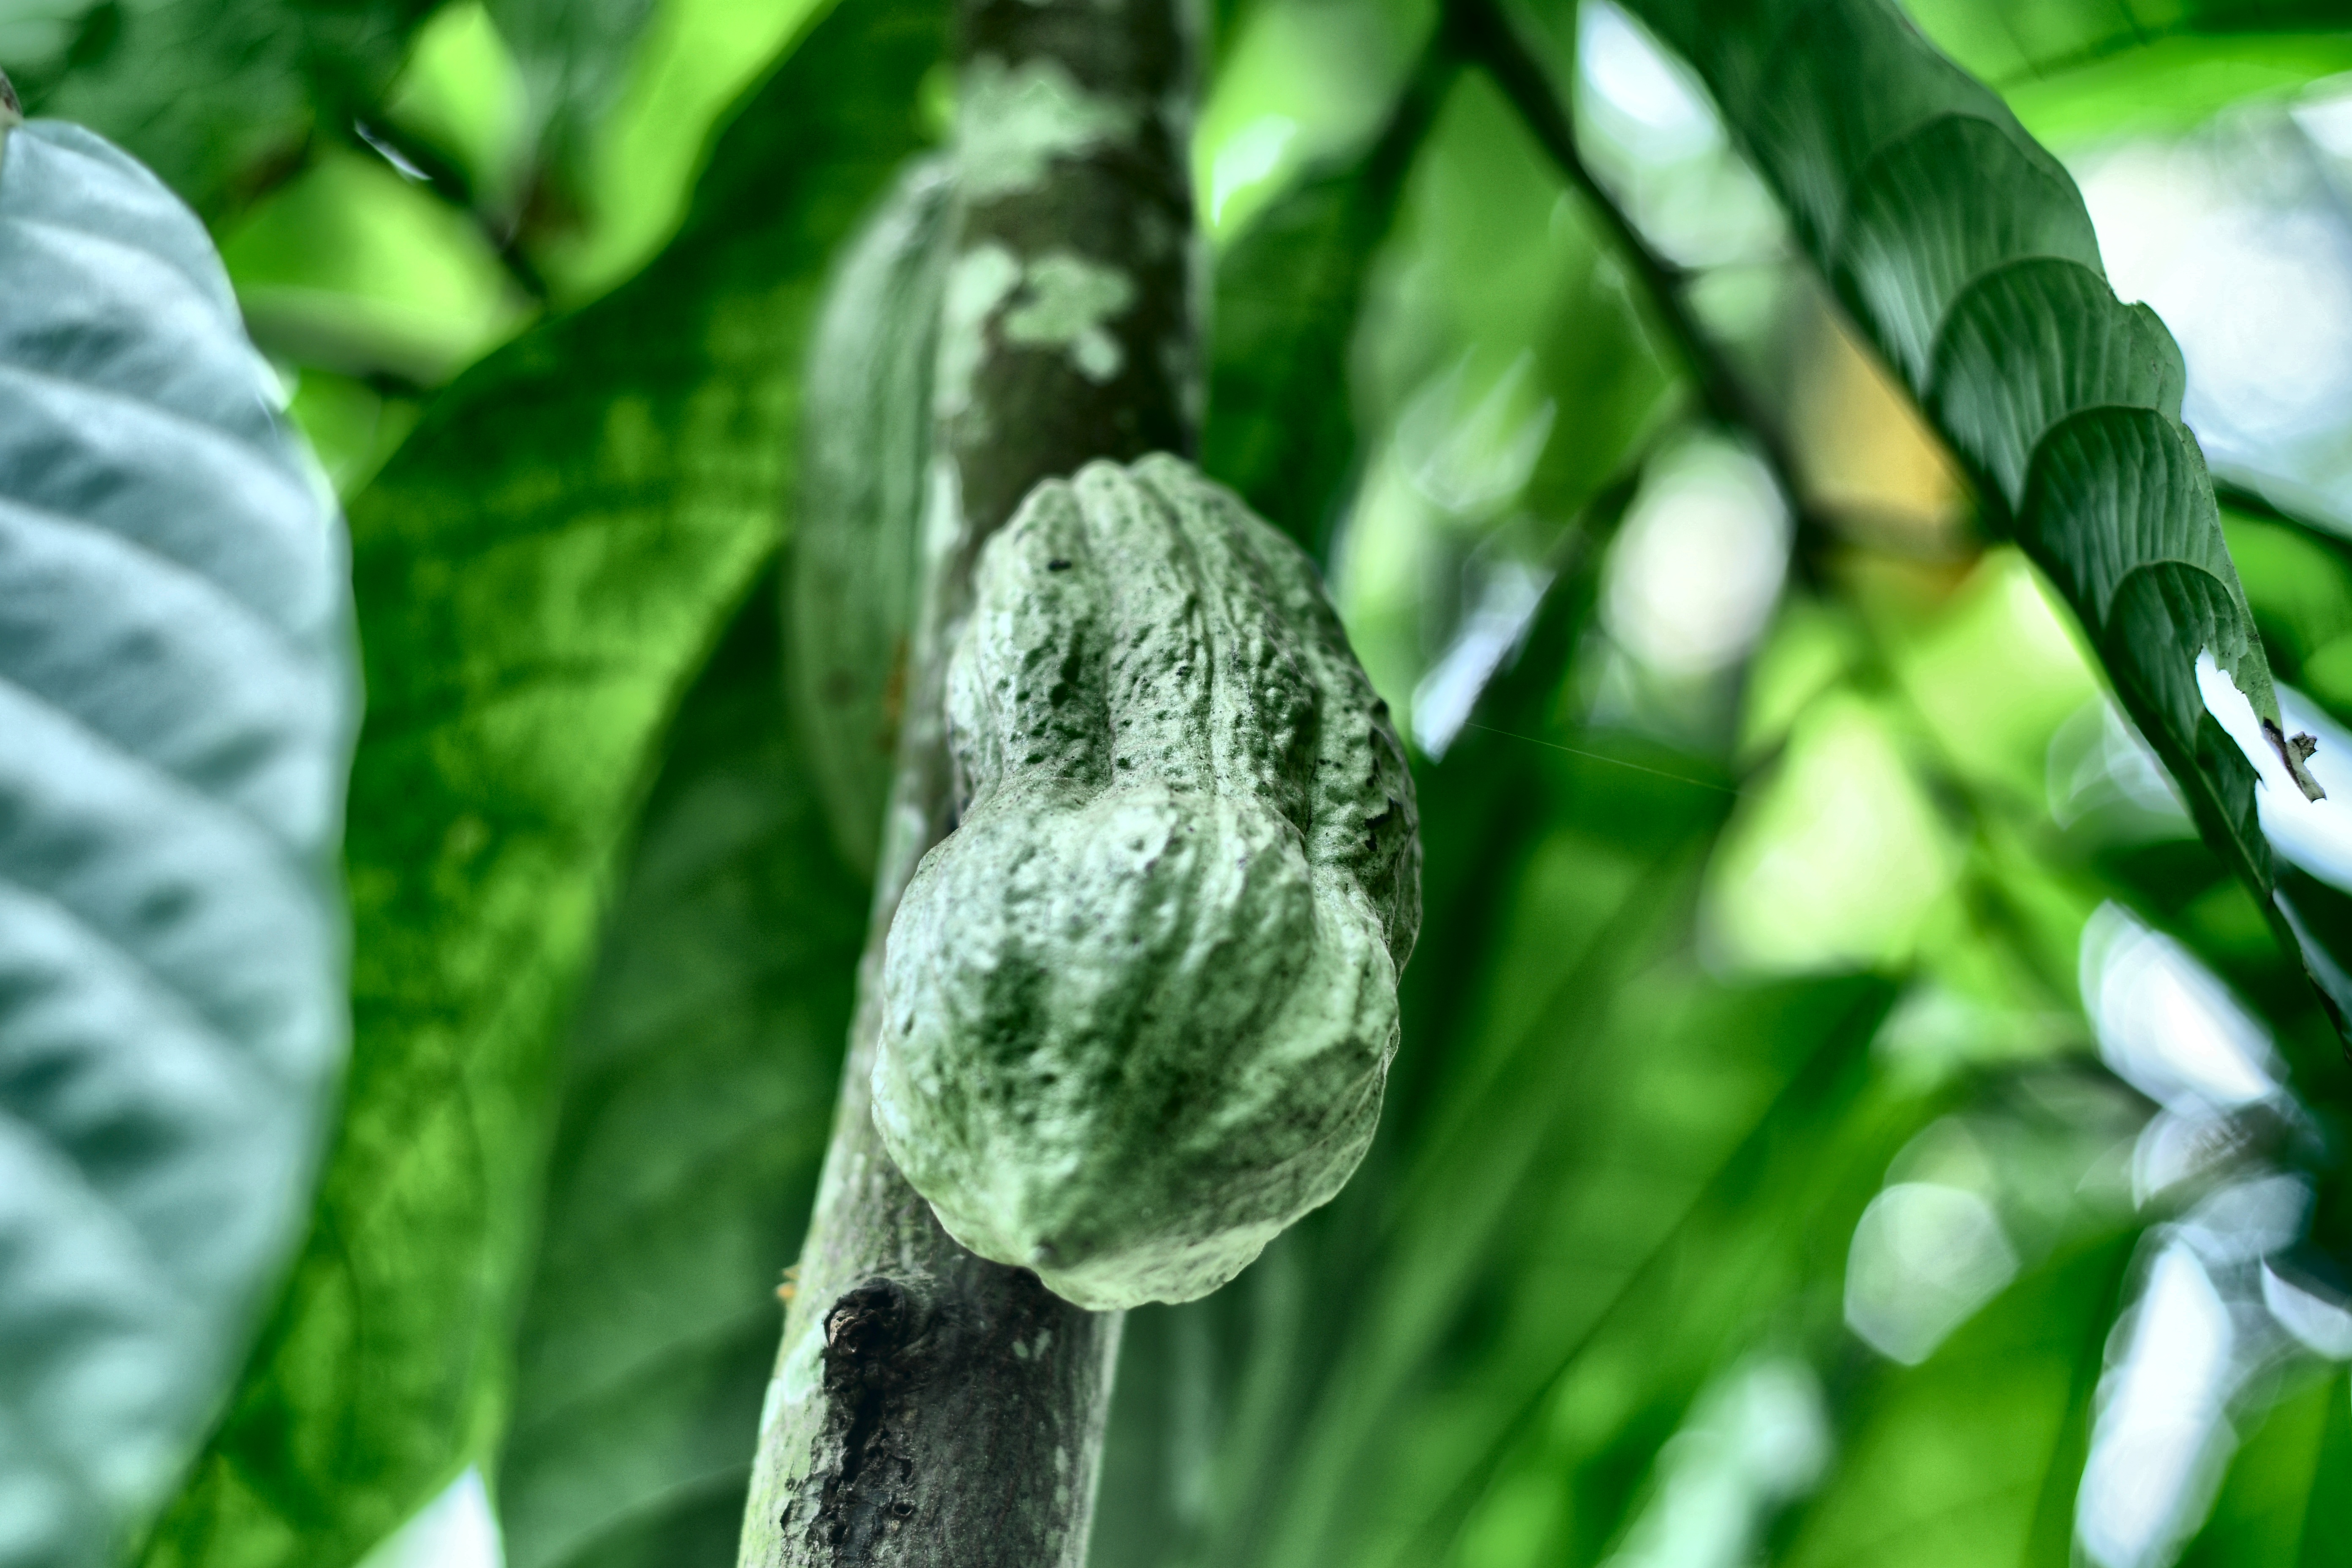
Maturity: unmature
Variety: Angoleta